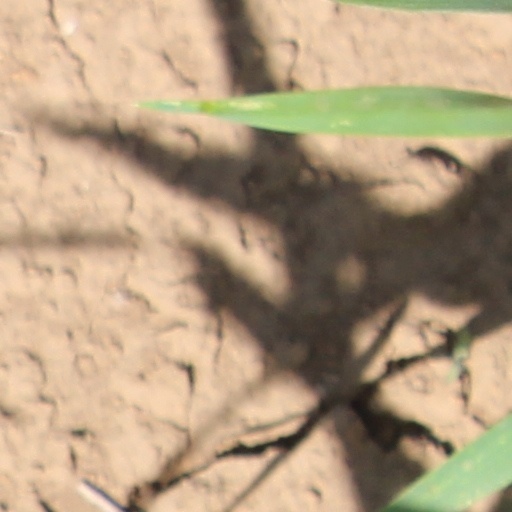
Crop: wheat